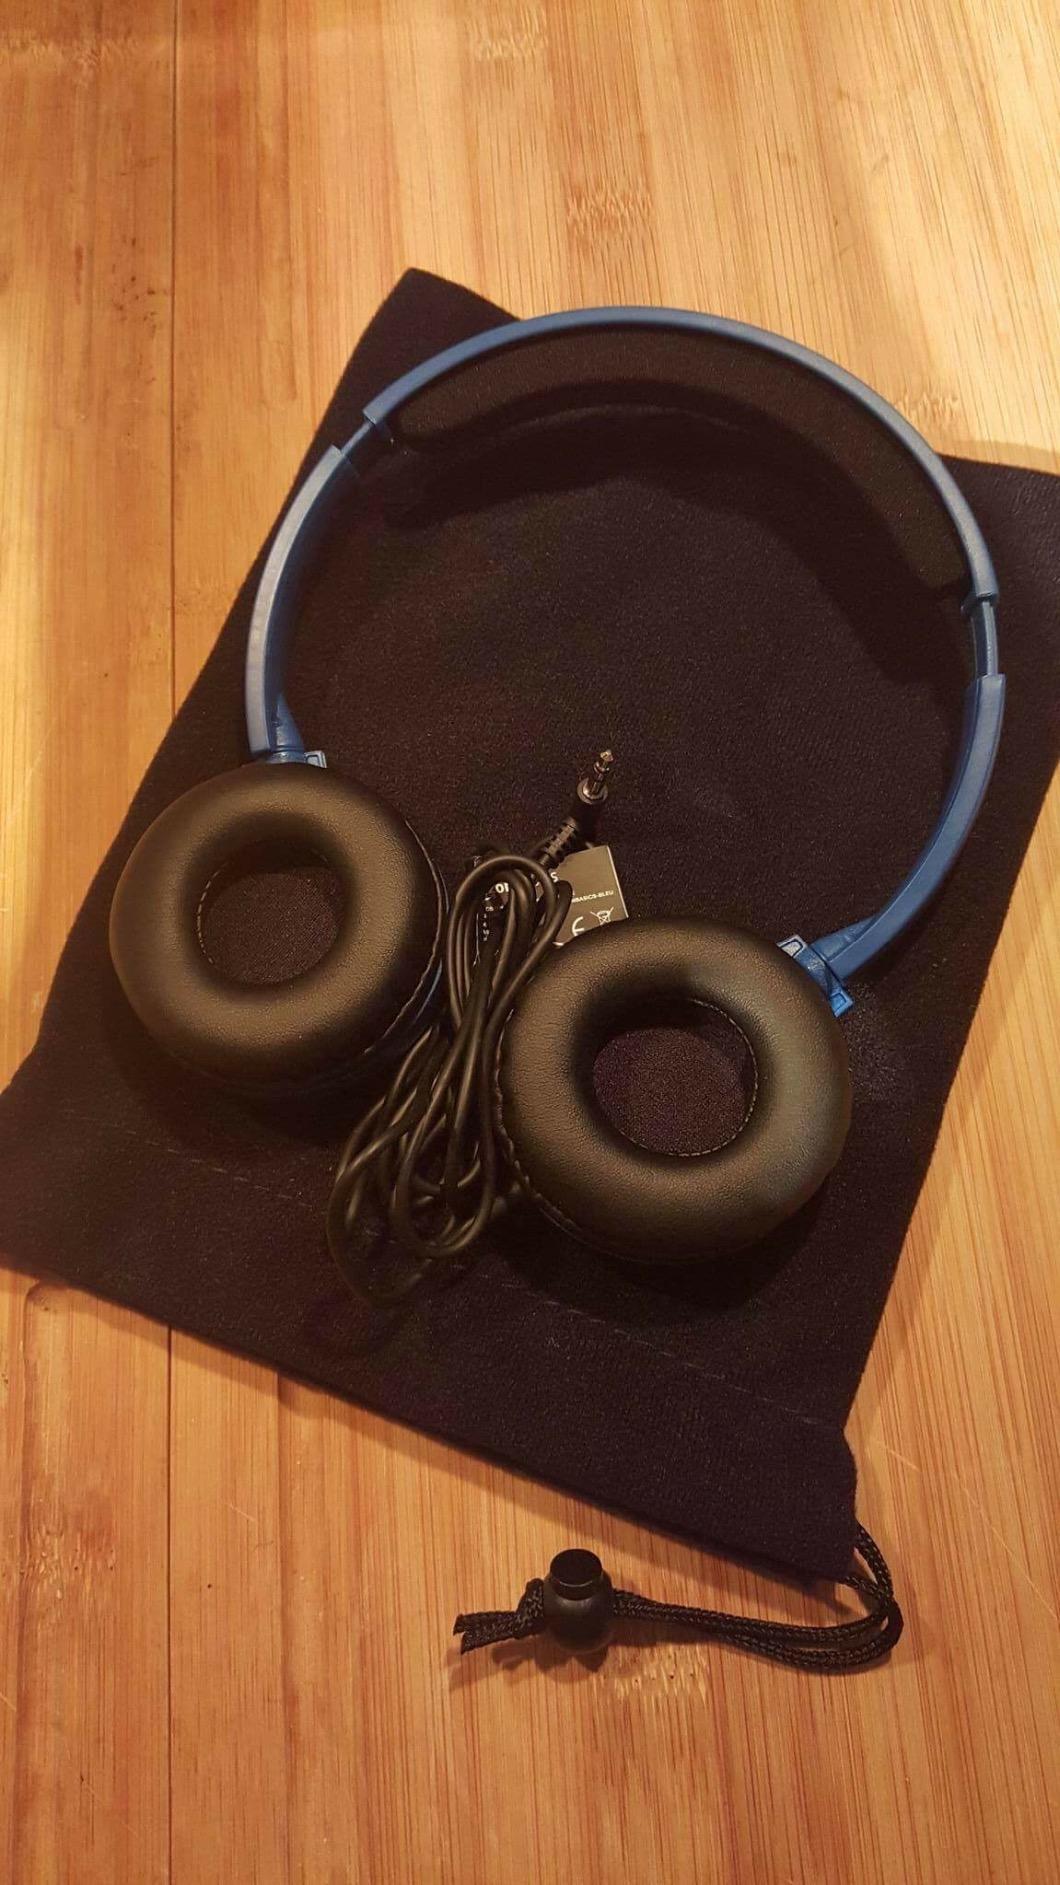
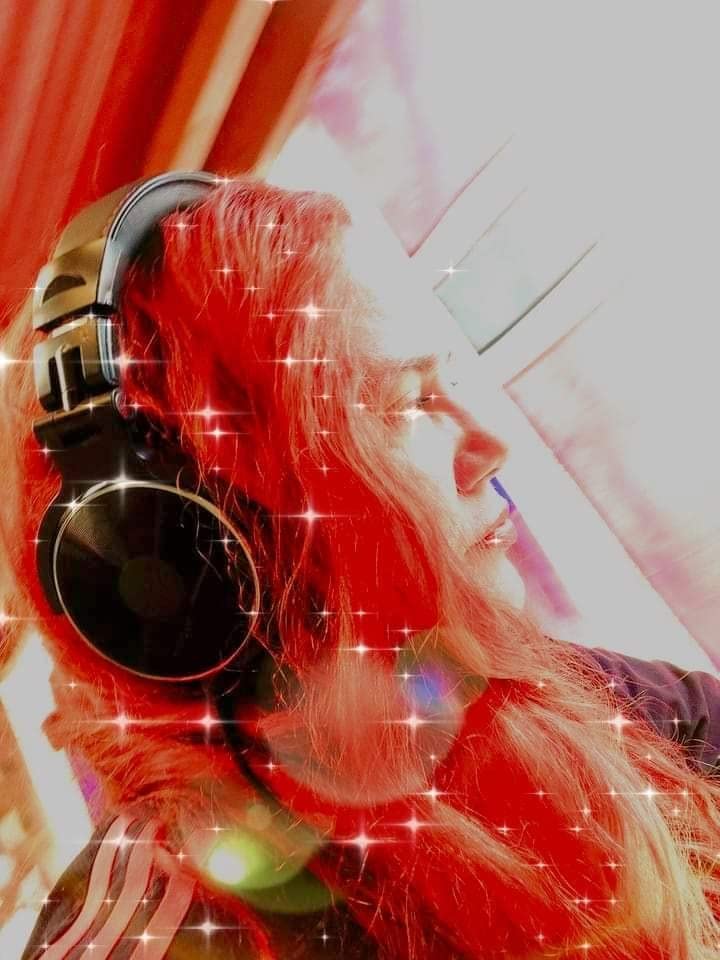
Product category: headphones
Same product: no